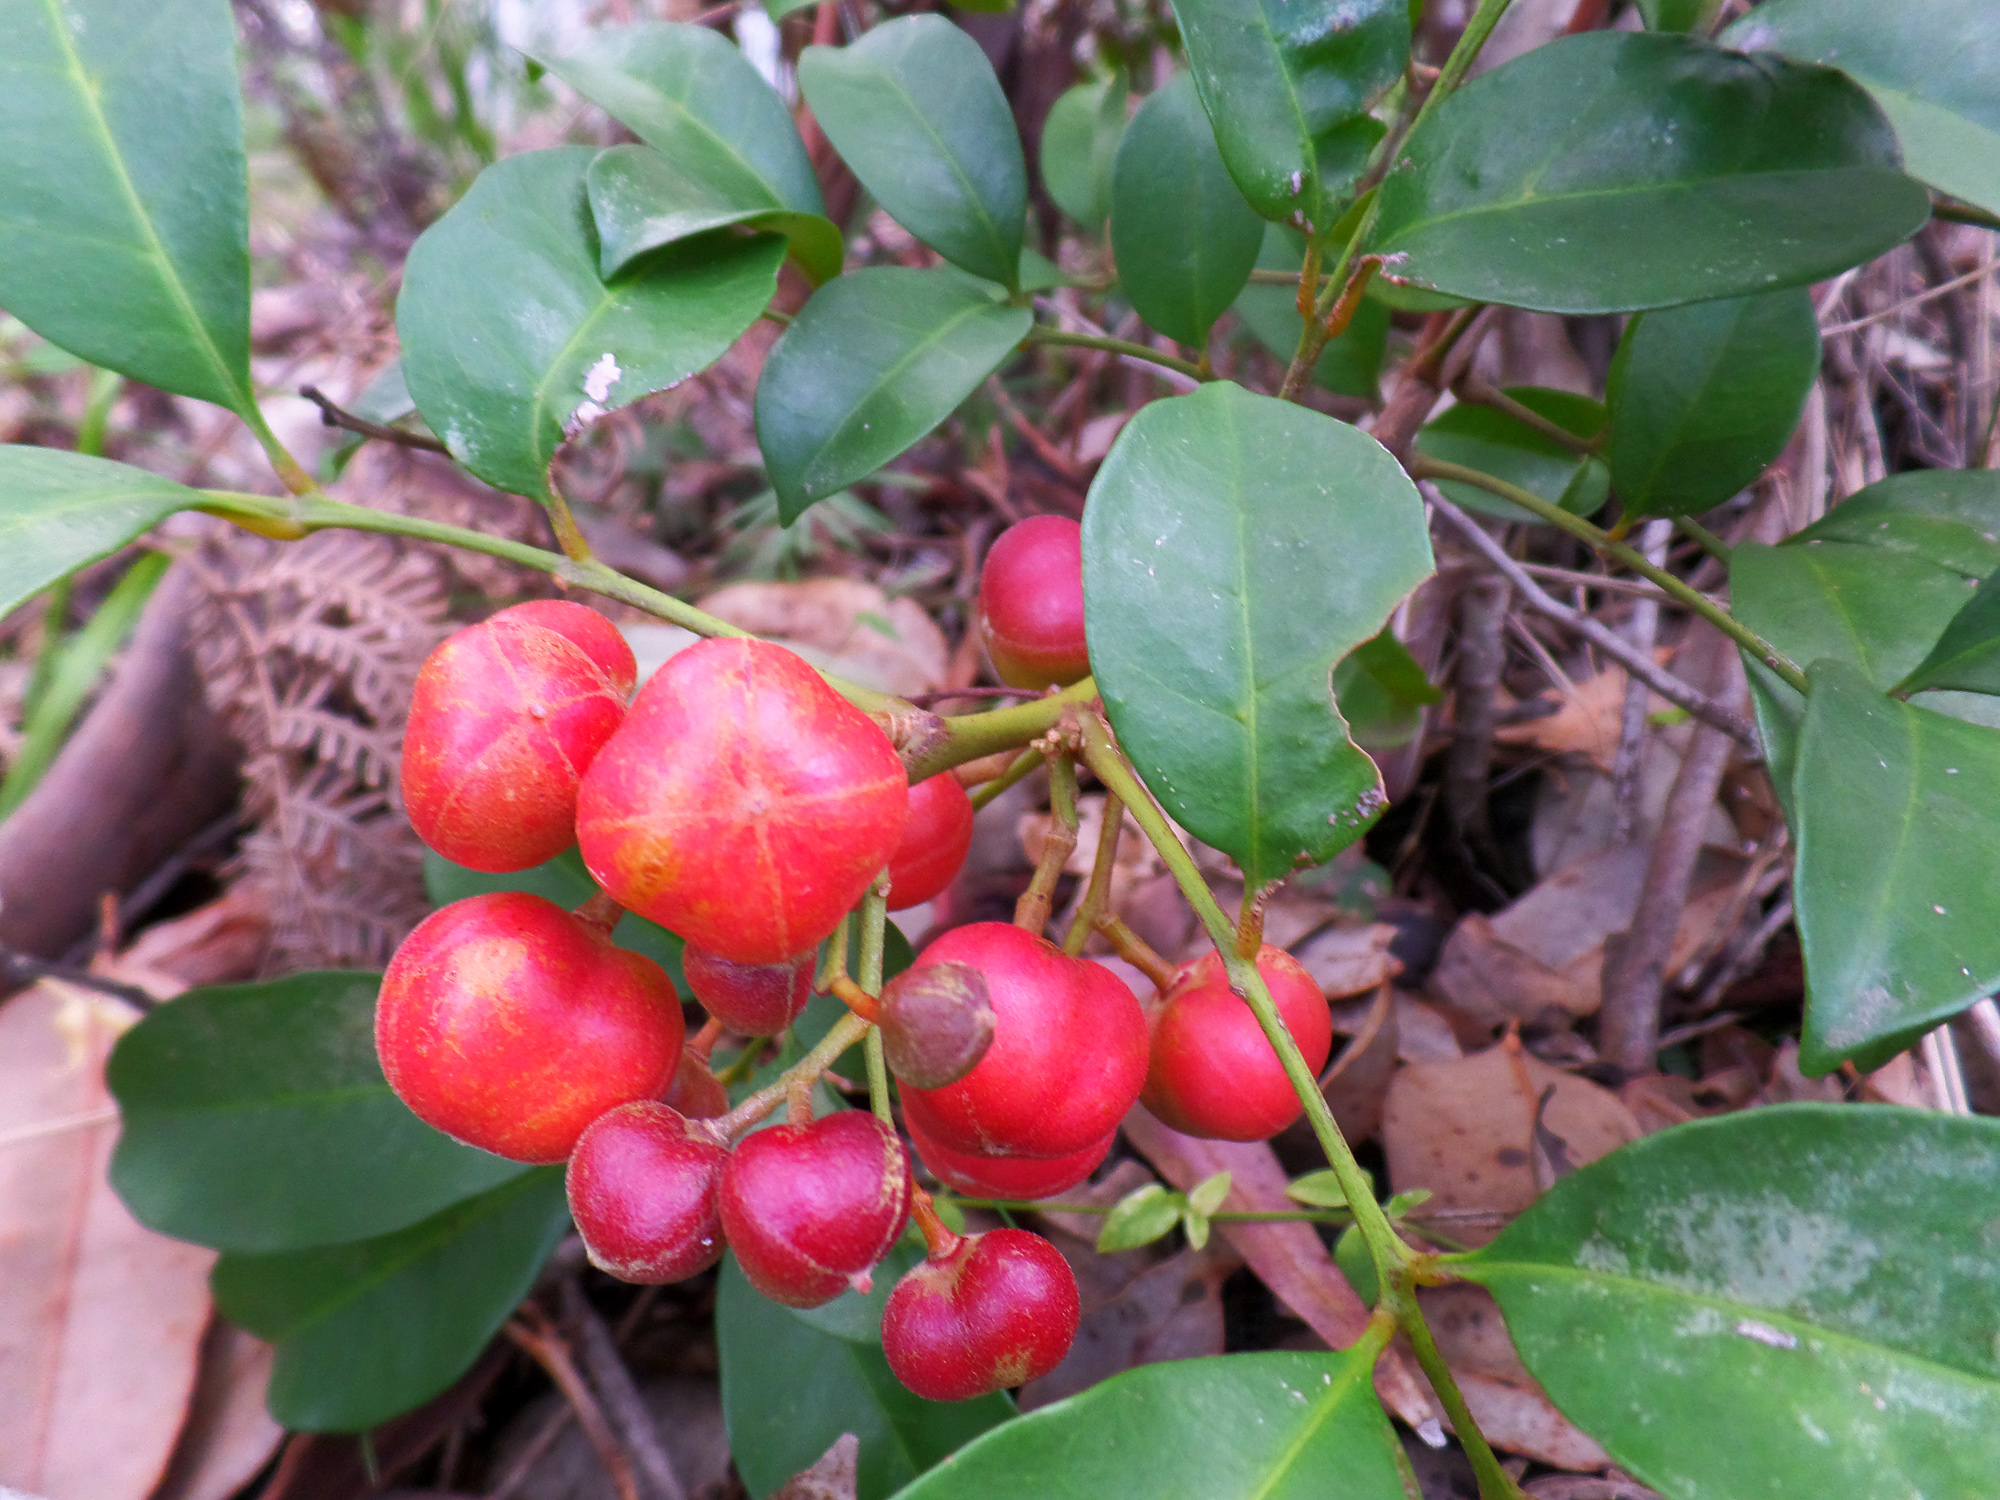
beach, plant, fruit, flower, food, green, red, produce, evergreen, plants, berries, shrub, flowering plant, acerola, malpighia, lingonberry, land plant, arctostaphylos uva ursi